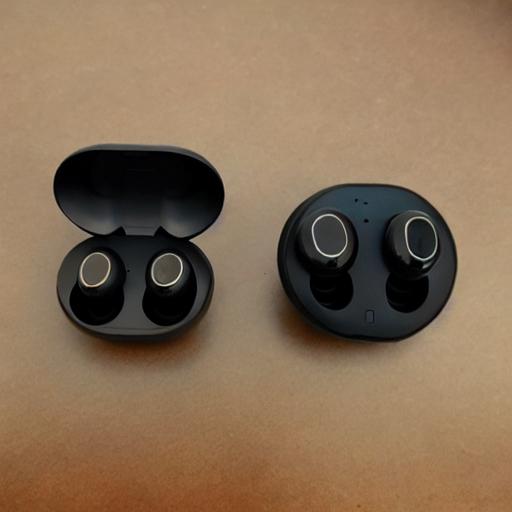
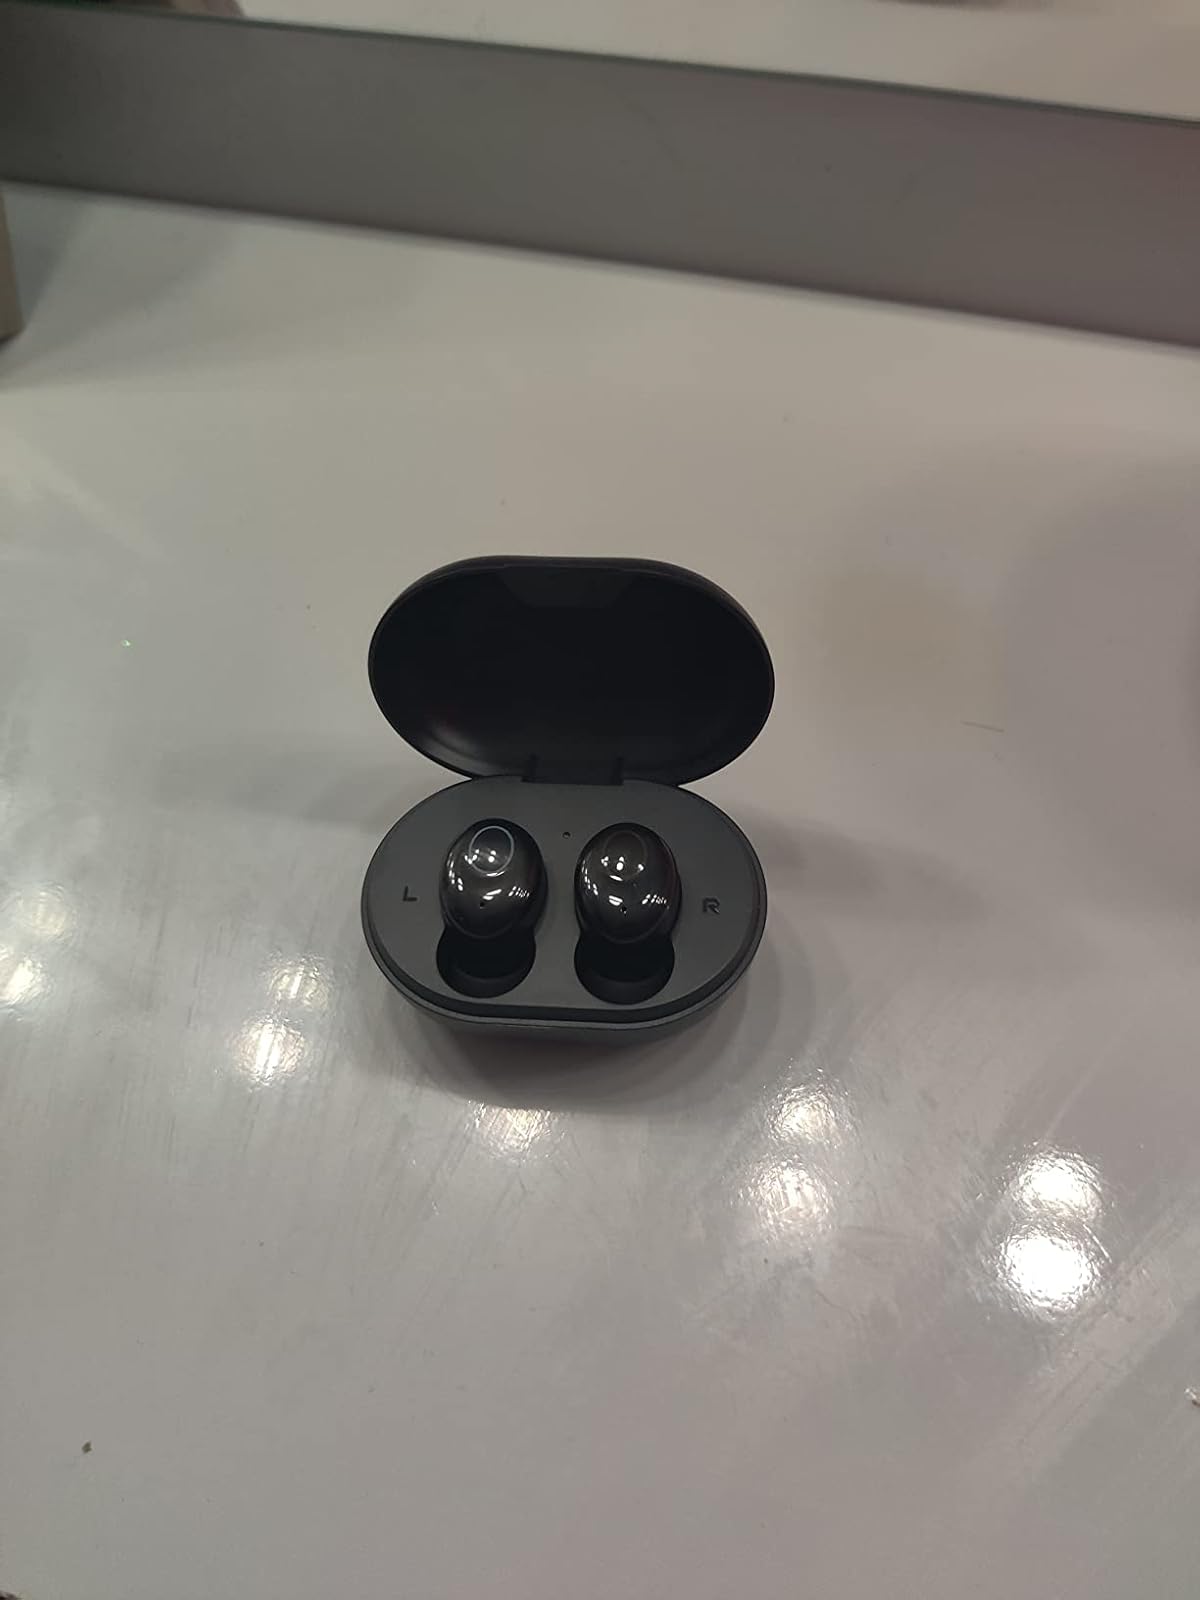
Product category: earbuds
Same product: no